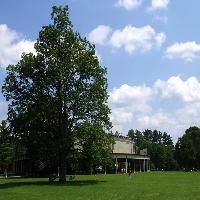
Weather: sun or clear